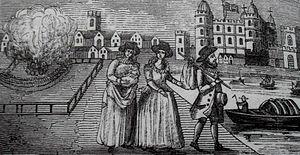
Les exilés mariaux sont des protestants anglais qui ont fui vers le continent pendant le règne de la reine catholique Marie Ire et de son mari le Roi Philippe II d'Espagne, donc entre 1554 et 1558. Ils se sont installés principalement dans les pays protestants comme les Pays-Bas, la Suisse et certains États d'Allemagne.